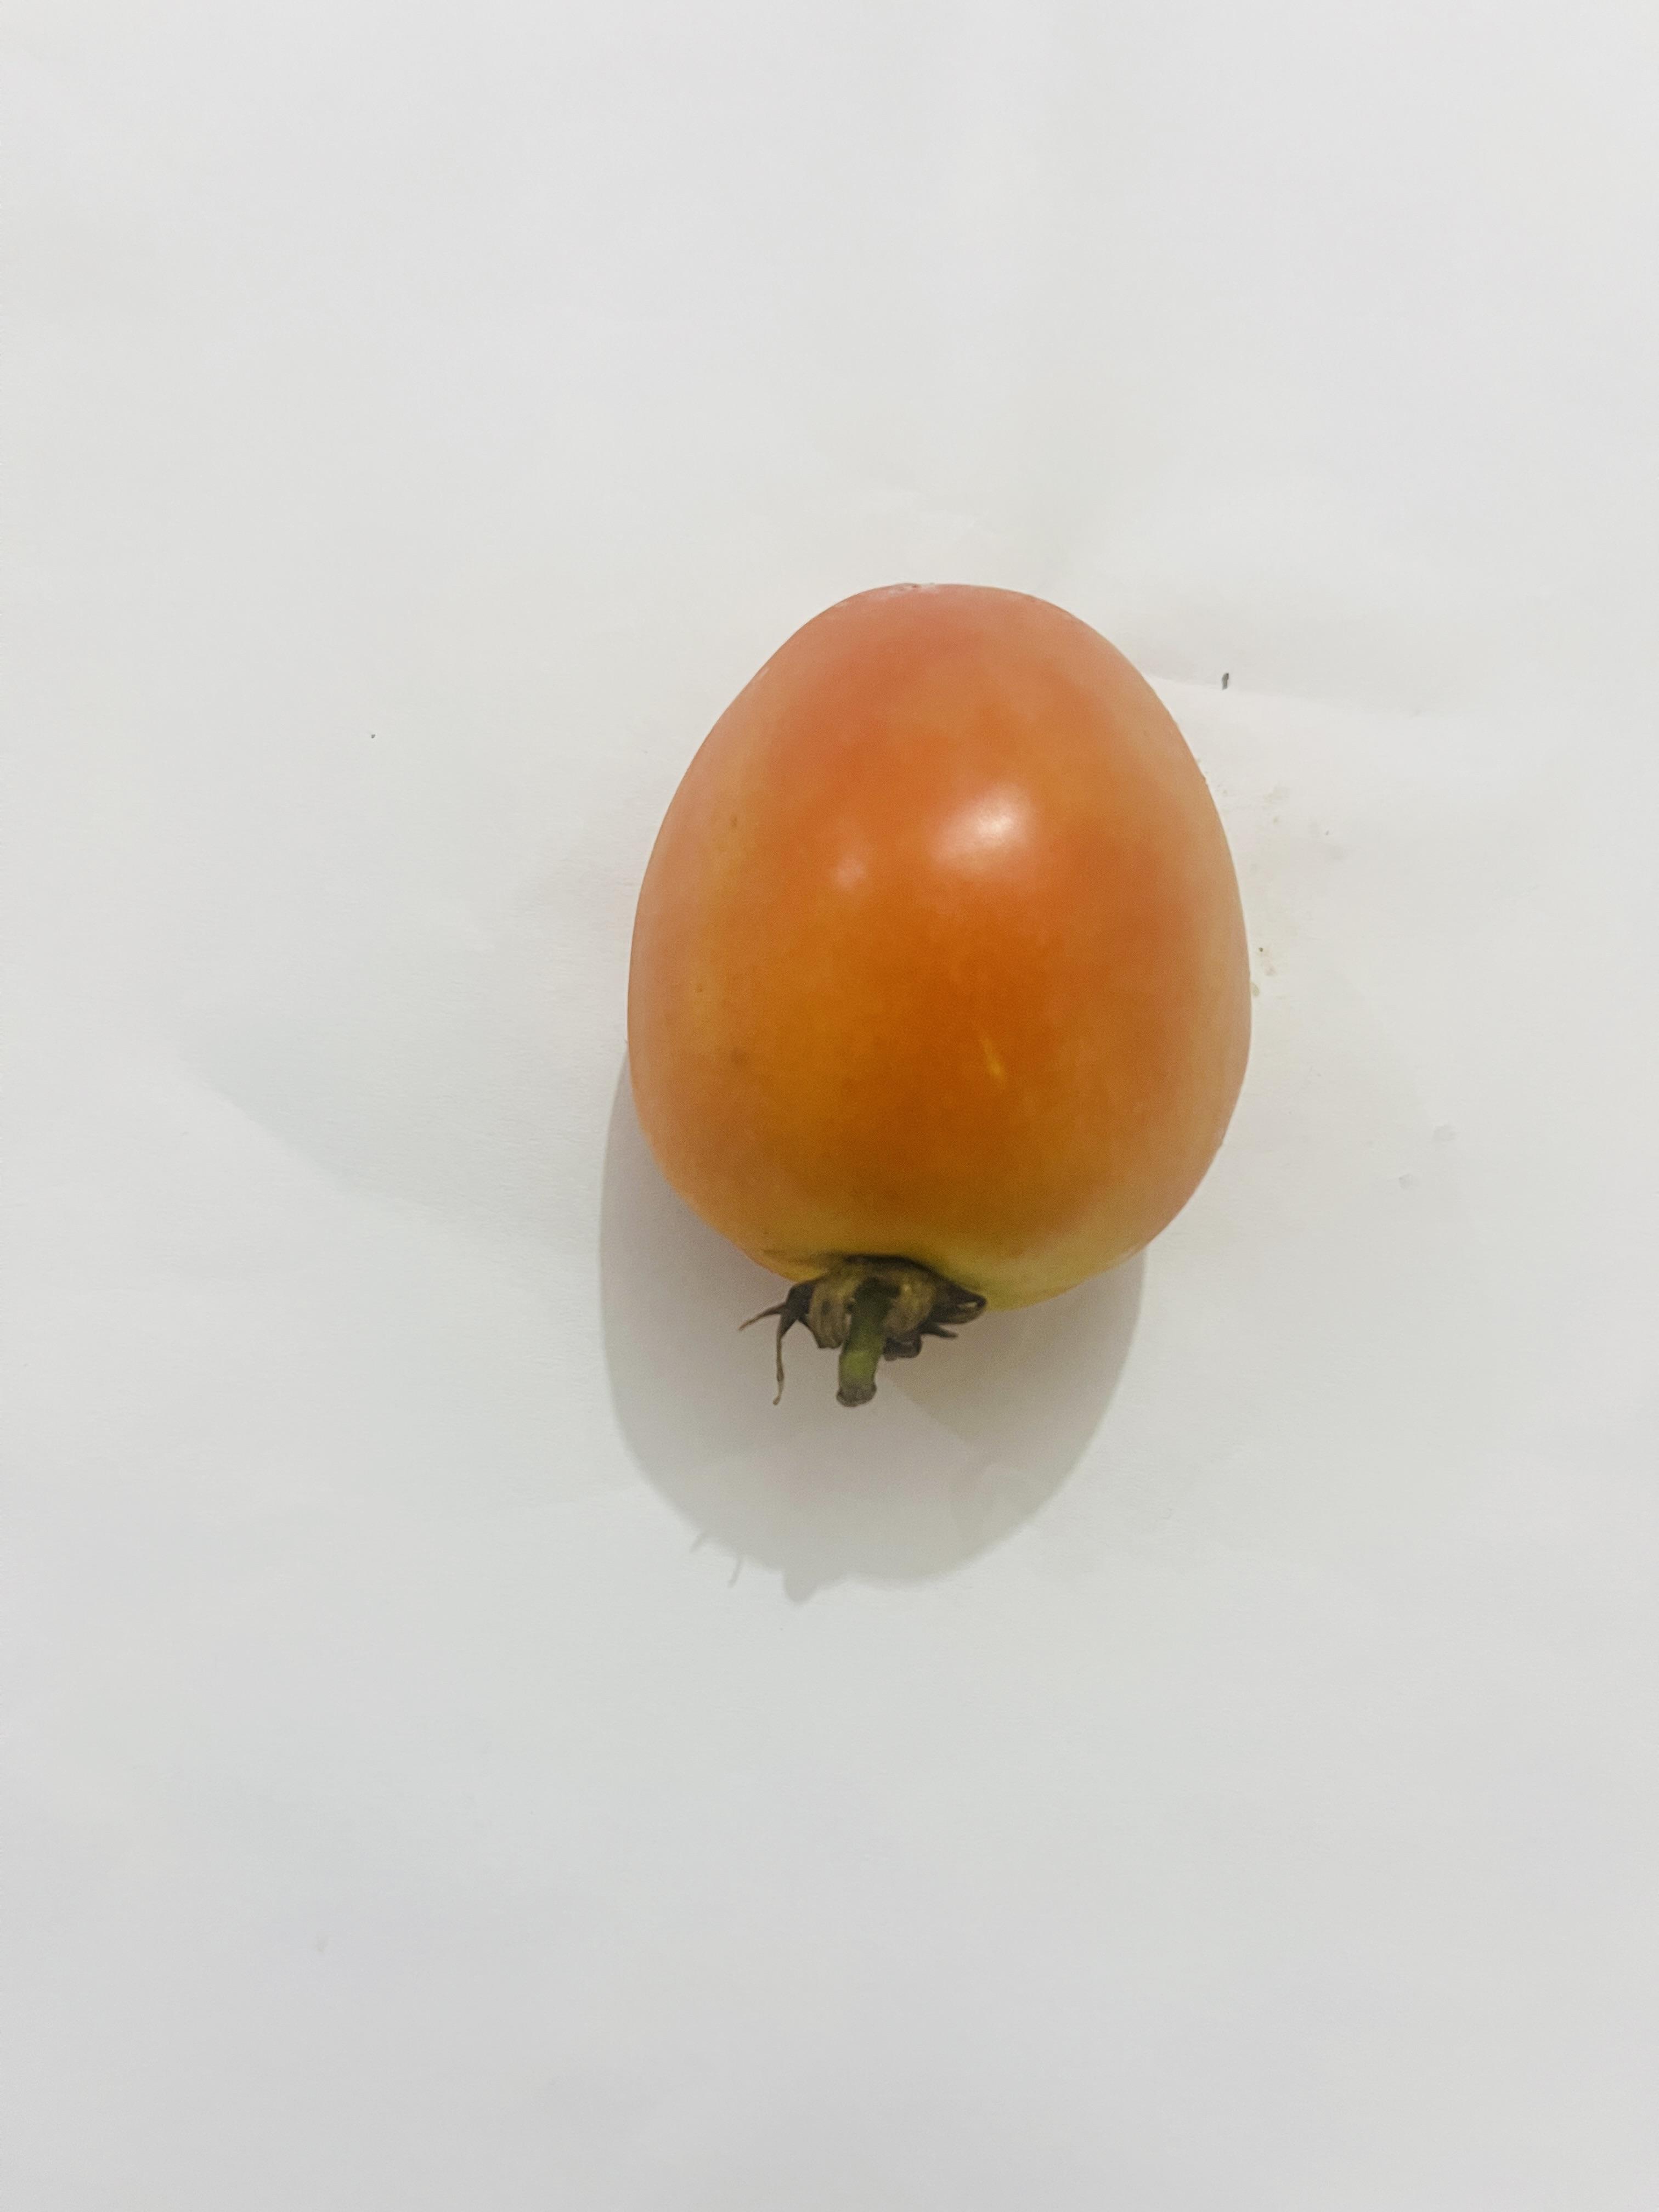
Label: Tomato